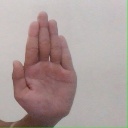
अक्षर: ध